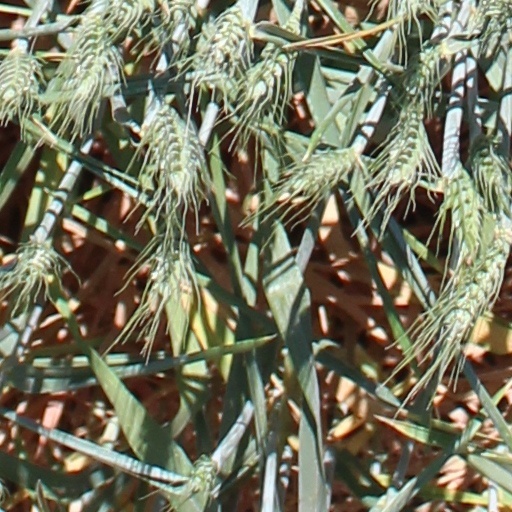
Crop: wheat